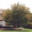
Label: maple_tree